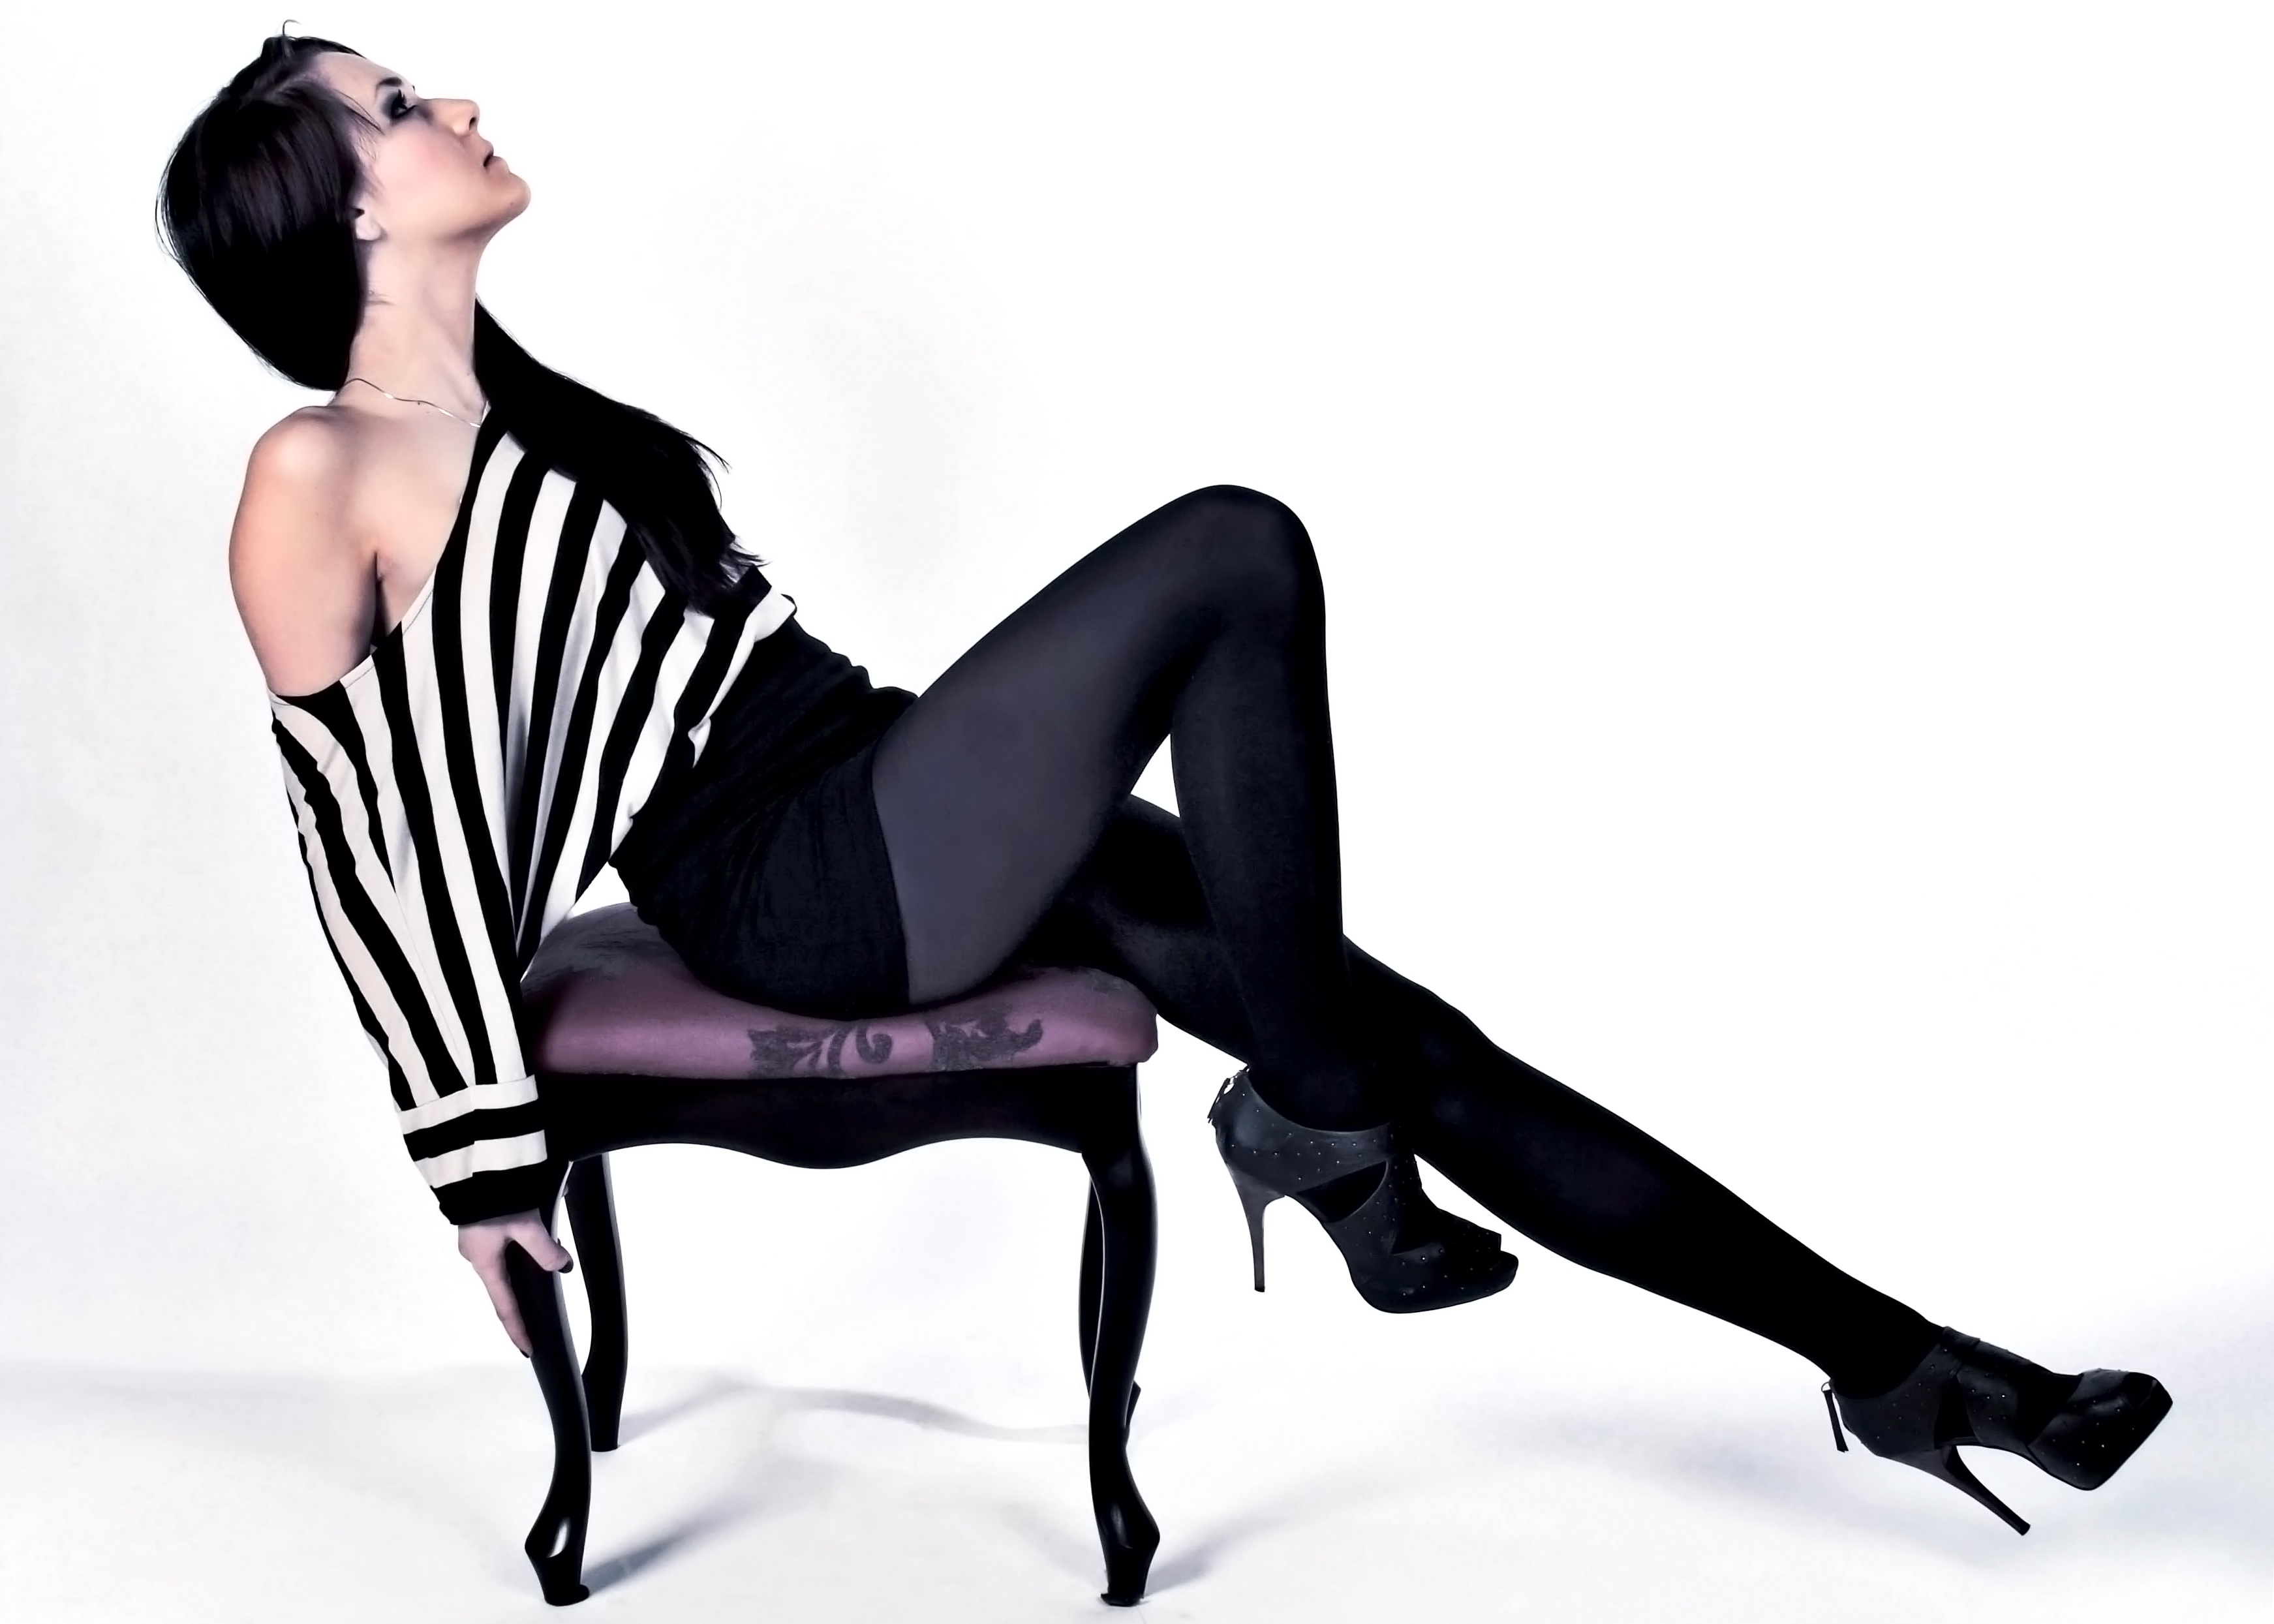
girl, woman, cute, leg, brunette, young, sitting, clothing, lady, hairstyle, sit, black hair, thigh, sexy, tights, photo shoot, sensory, pouf, the position of the, human positions, high heeled footwear